Late Neolithic

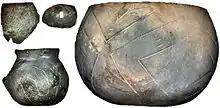
Linear pottery: "The vessels are oblated globes, cut off on the top and slightly flattened on the bottom suggestive of a gourd."—Frank Hibben Note the imitation of painted bands by incising the edges of the band. Stroked Ware is shown in the upper left corner.

During the Mehrgarh Culture, precursor of the Indus Valley Civilization, Period II (5500 BCE–4800 BCE) and Merhgarh Period III (4800 BCE–3500 BCE) were ceramic Neolithic, using pottery, and later chalcolithic. Period II is at site MR4 and Period III is at MR2. Much evidence of manufacturing activity has been found and more advanced techniques were used. Glazed faience beads were produced and terracotta figurines became more detailed. Figurines of females were decorated with paint and had diverse hairstyles and ornaments. Two flexed burials were found in Period II with a red ochre cover on the body. The amount of burial goods decreased over time, becoming limited to ornaments and with more goods left with burials of females. The first button seals were produced from terracotta and bone and had geometric designs. Technologies included stone and copper drills, updraft kilns, large pit kilns and copper melting crucibles. There is further evidence of long-distance trade in Period II: important as an indication of this is the discovery of several beads of lapis lazuli, once again from Badakshan. Mehrgarh Periods II and III are also contemporaneous with an expansion of the settled populations of the borderlands at the western edge of South Asia, including the establishment of settlements like Rana Ghundai, Sheri Khan Tarakai, Sarai Kala, Jalilpur and Ghaligai.